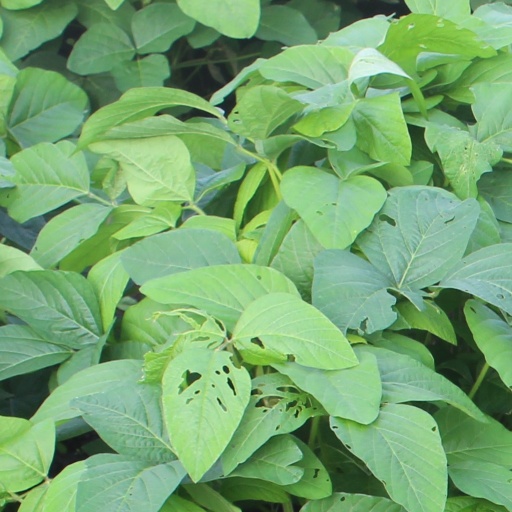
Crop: soybean